1950 French Annapurna expedition

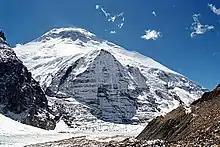
Dhaulagiri from French Pass (2008)

The 1950 French Annapurna expedition, led by Maurice Herzog, reached the summit of Annapurna I at , the highest peak in the Annapurna Massif. The mountain is in Nepal and the government had given permission for the expedition, the first time it had permitted mountaineering in over a century. After failing to climb Dhaulagiri I at , the higher peak nearby to the west, the team attempted Annapurna with Herzog and Louis Lachenal, reaching the summit on 3 June 1950. It was only with considerable help from their team that they were able to return alive, though with severe injuries following frostbite.